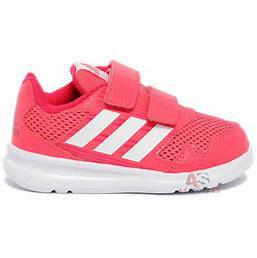
Brand: Adidas
Model: Altarun